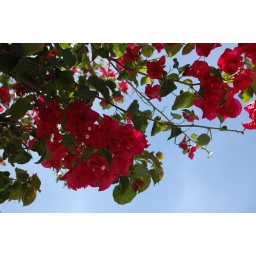
flowers in trees